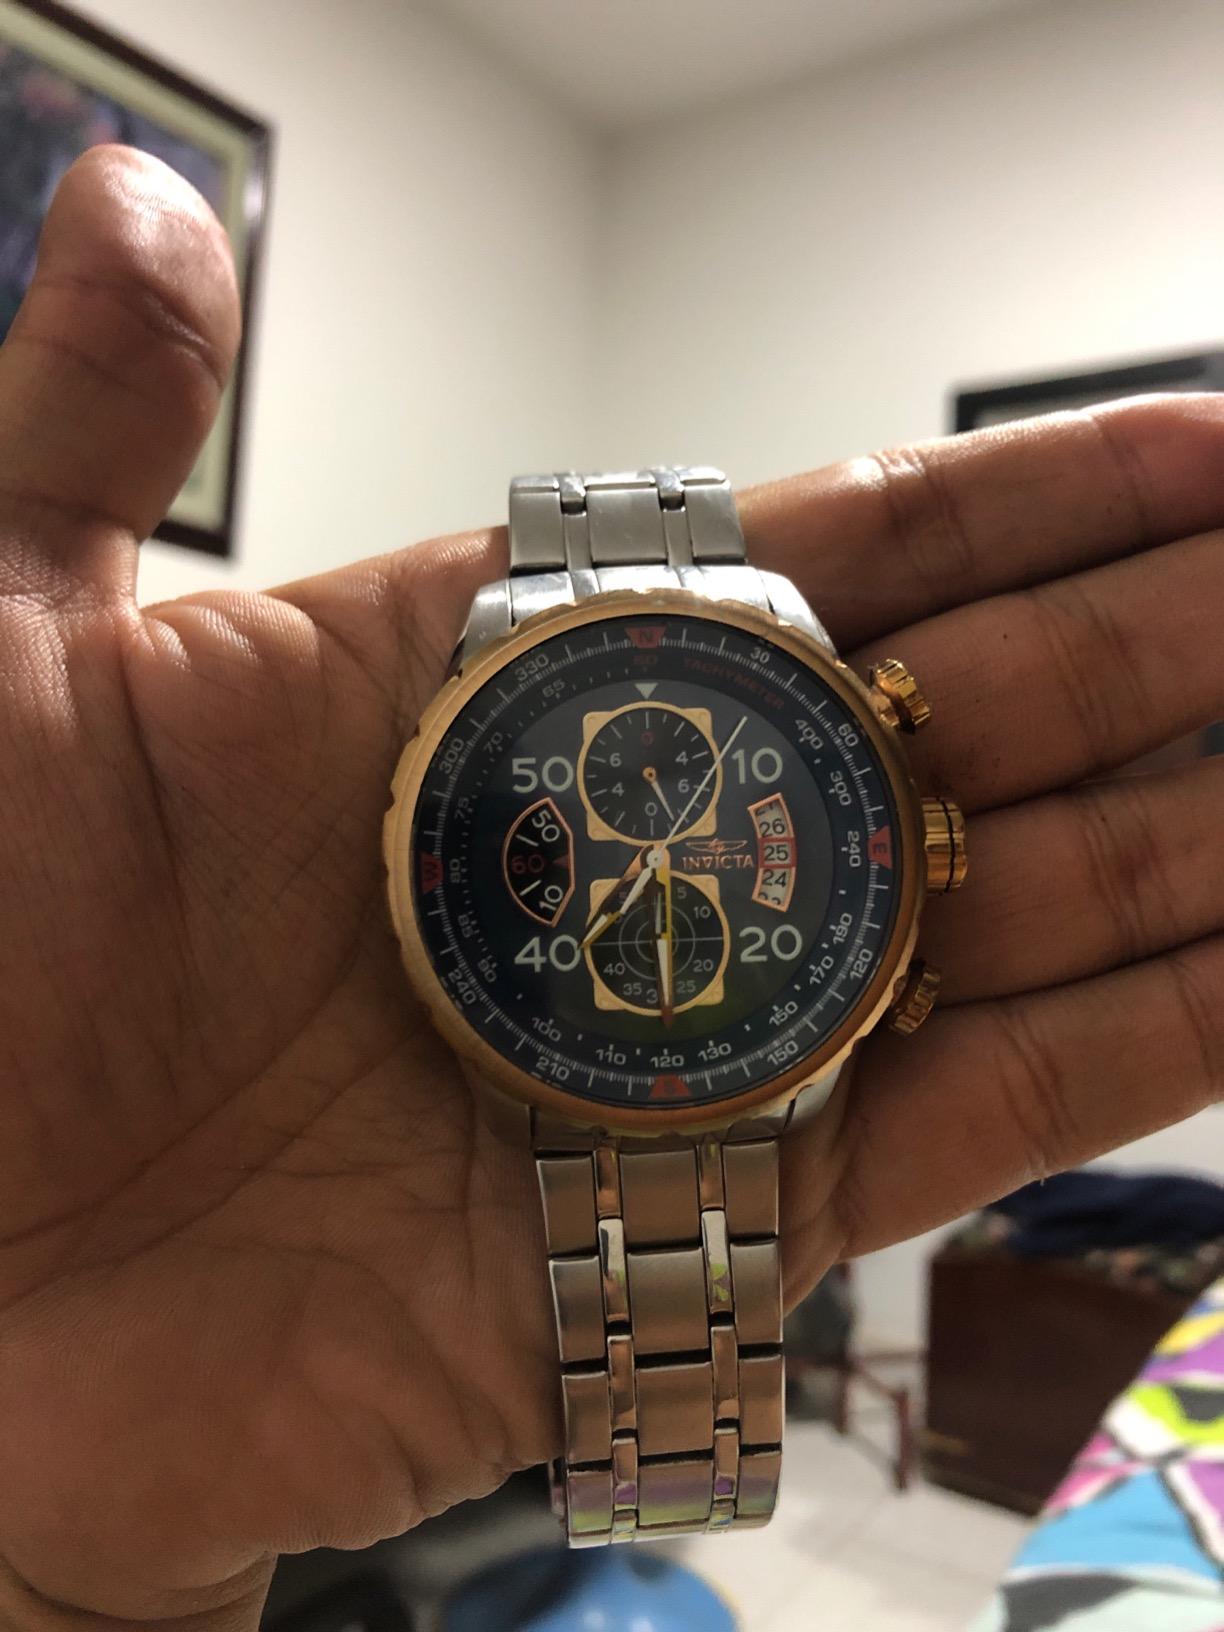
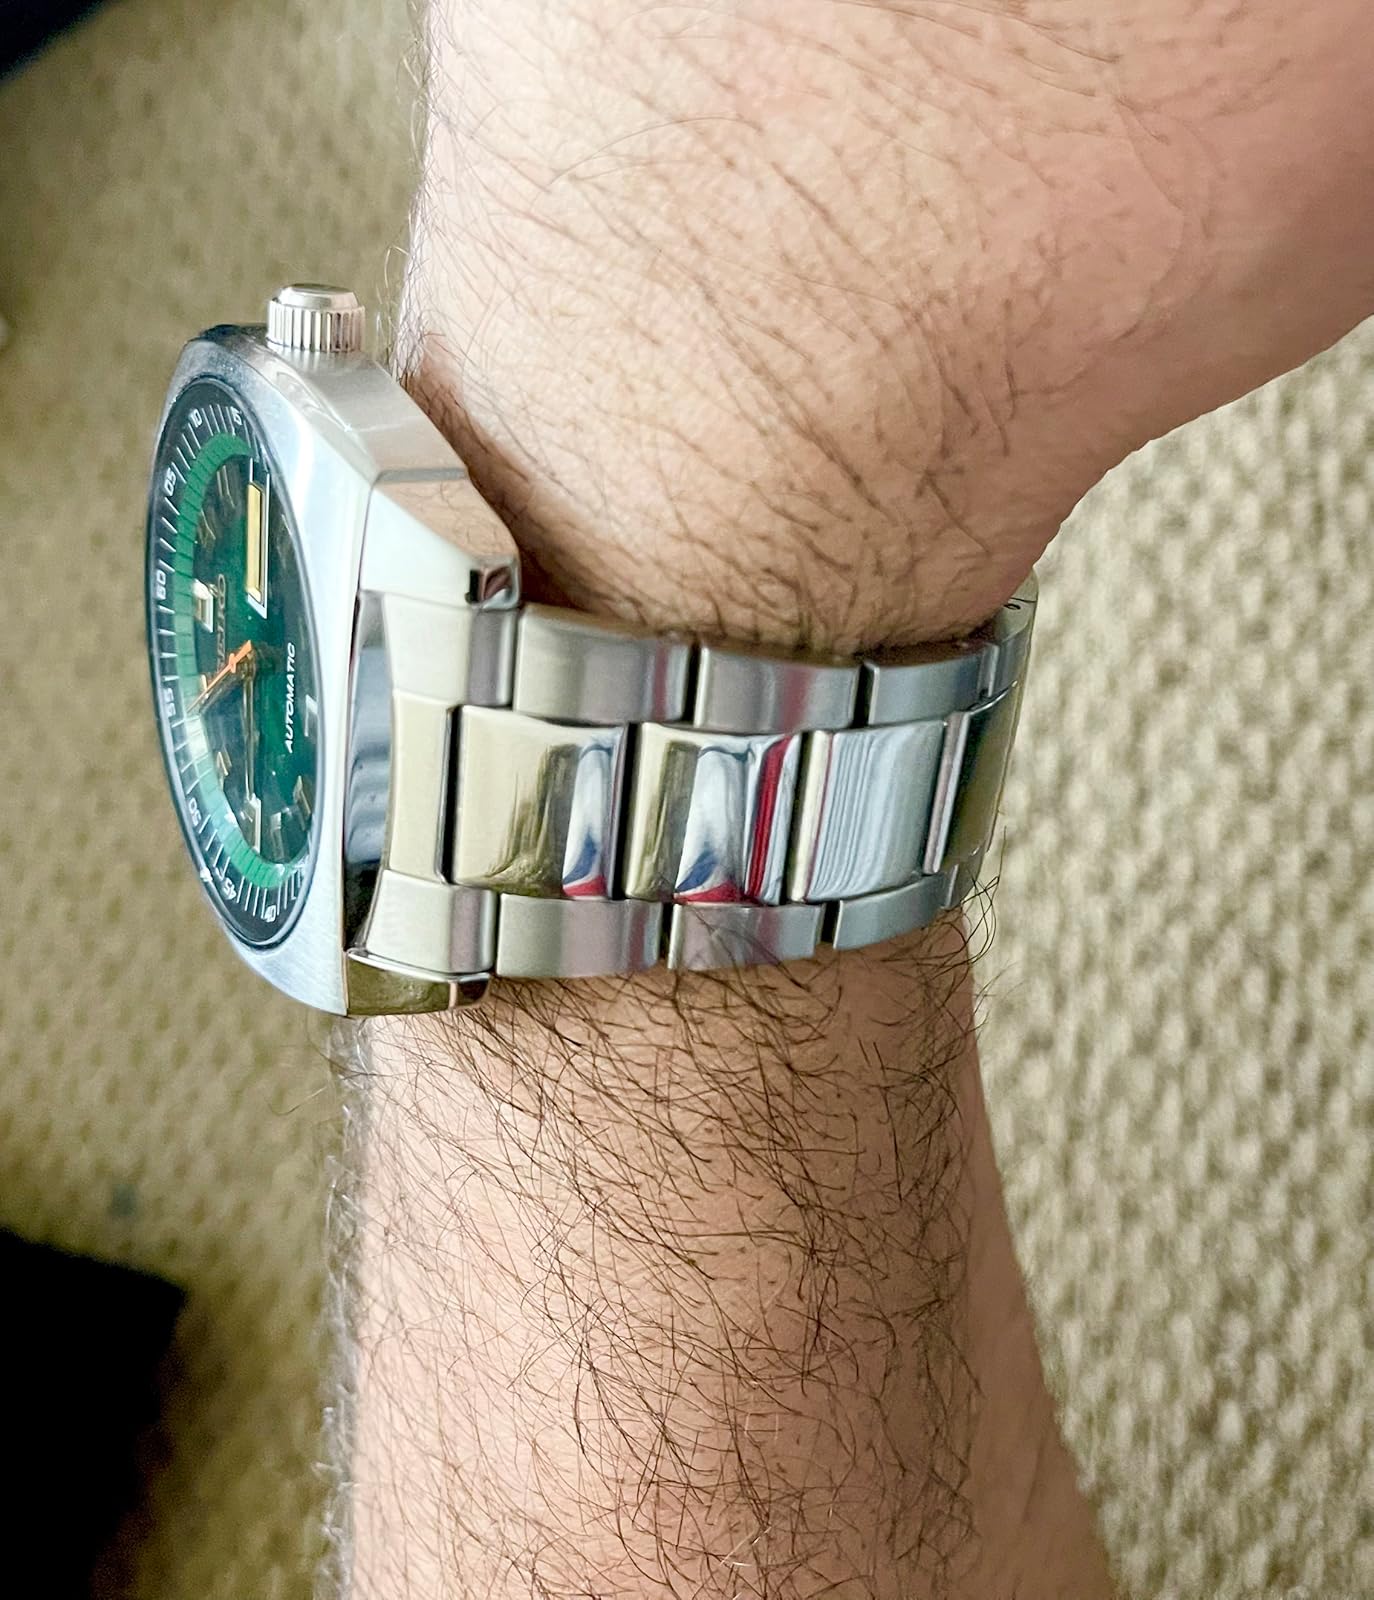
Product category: accessories_watch
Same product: no